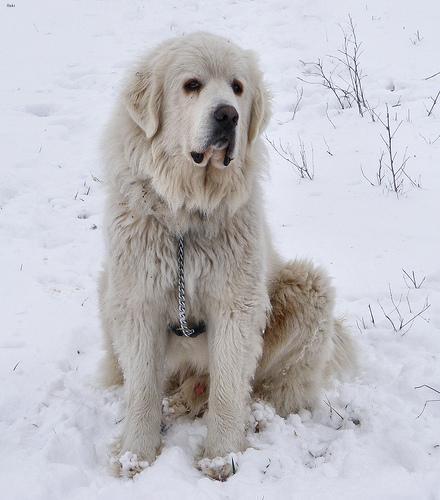
great pyrenees